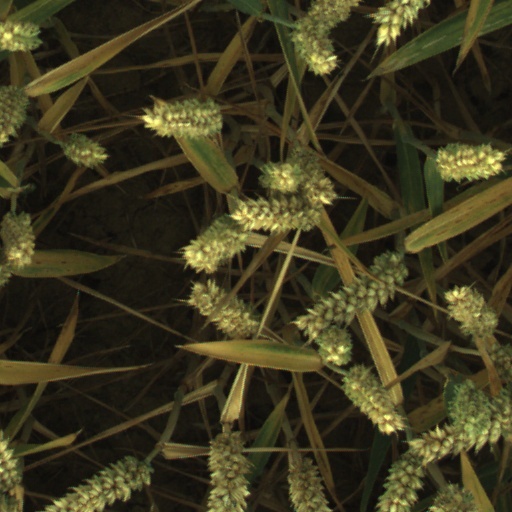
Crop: wheat